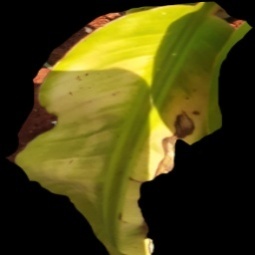
Label: Iron